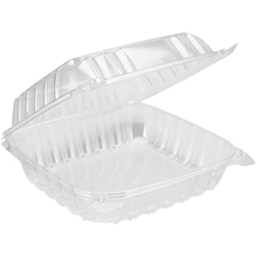
Label: paper